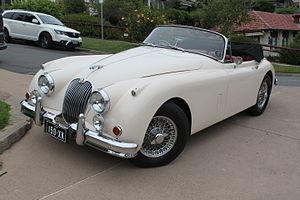
Symphonie pour un massacre est un film franco-italien réalisé par Jacques Deray, sorti en 1963.